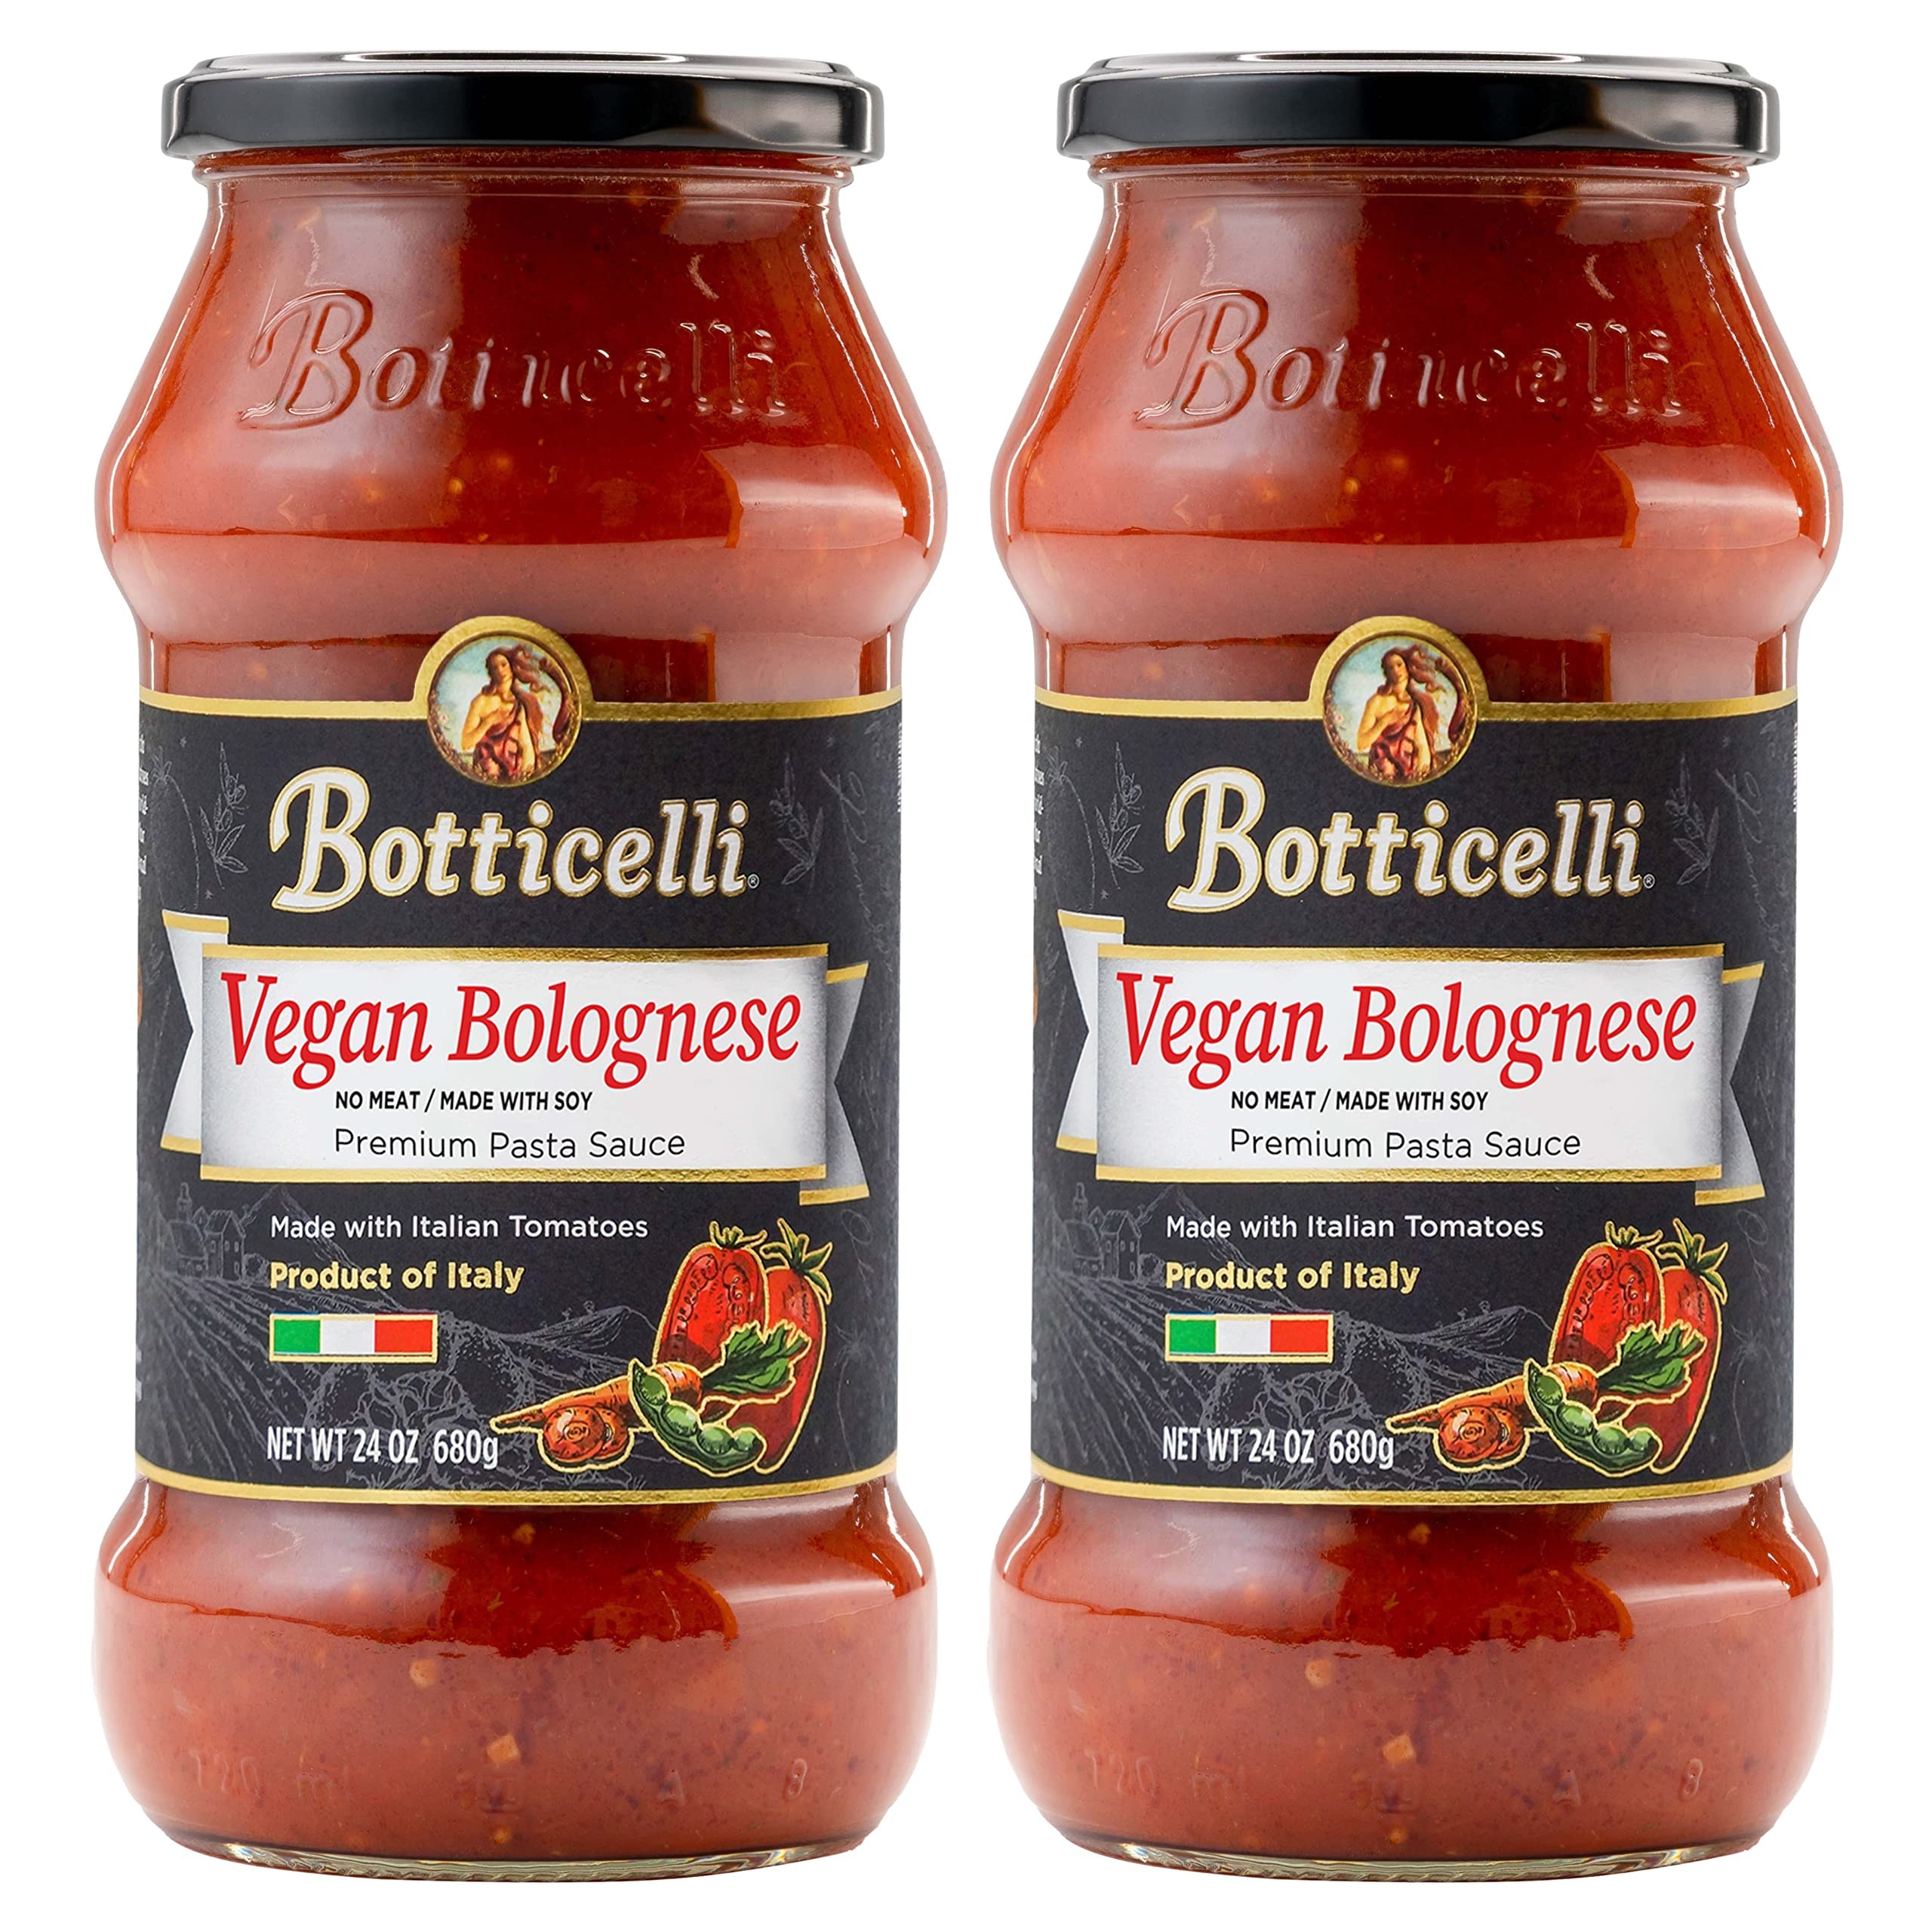
Item Name: Vegan Bolognese Premium Italian Pasta Sauce by Botticelli, 24oz Jars (Pack of 2) - Product of Italy - Gluten-Free - No Added Sugar, Artificial Colors, Flavors, or Preservatives
Bullet Point 1: VEGAN-FRIENDLY BOLOGNESE SAUCE - This bolognese vegan pasta sauce contains NO MEAT but tastes like one! It's made with soy and authentic italian tomatoes.
Bullet Point 2: BOLOGNESE PASTA SAUCE FOR ALL - No need to make separate pasta or meals for vegan and non-vegan family and friends! This flavorful vegan bolognese sauce tastes close to the real sauce with meat without having any meat at all!
Bullet Point 3: TASTES GREAT FOR HOMEMADE DISHES - Prepared using Italian recipes, Botticelli's vegan sauce brings authentic Italian mouth-watering flavors to your favorite spaghetti bolognese, lasagna, soup, and your other comfort foods!
Bullet Point 4: MADE WITH FRESH INGREDIENTS - Aside from soy and italian tomatoes, Botticelli's bolognese pasta sauce is a delicious mix of fresh olive oil, sunflower oil, onions, carrots, celery, garlic basil and sea salt.
Bullet Point 5: WELL-PACKED & SEALED GLASS JARS - Each glass jar is carefully sealed and packaged to keep its freshness and not broken when delivered at your doorstep.
Product Description: Botticelli Bolognese delicious Pasta Sauce is an essential staple for kitchens. A large number of recipes can be perfectly crowned with a spoonful of this product. A mountain of spaghetti, the base of pasta or can be used to improve the taste of any stew. As always, the ideal is to prepare foods at home, but, on many occasions, we make our way through the easy way and buy sauces for taste. However, what makes Botticelli Bolognese delicious Pasta Sauce is its vitamin and mineral content. It is a source of vitamins A, and C. Botticelli Sauce comes from carotenoids that are responsible for the intense red color of tomatoes. Moreover, the riper and redder a tomato is, the more carotenoids it will contain. Therefore, the best can of tomato that we can find in the supermarket is the one that maintains, to a greater extent, the benefits of this fruit/vegetable. The best Botticelli Bolognese delicious Pasta Sauce, in the supermarket is the most purist. In this case, the Botticelli explains that the best label for one of this tomato sauces is one in which four ingredients are read: tomato, extra virgin olive oil, salt, and sugar. The latter is used to correct the acid taste of tomatoes, but it is a controversial ingredient.
Value: 48.0
Unit: Ounce

Price: 13.9